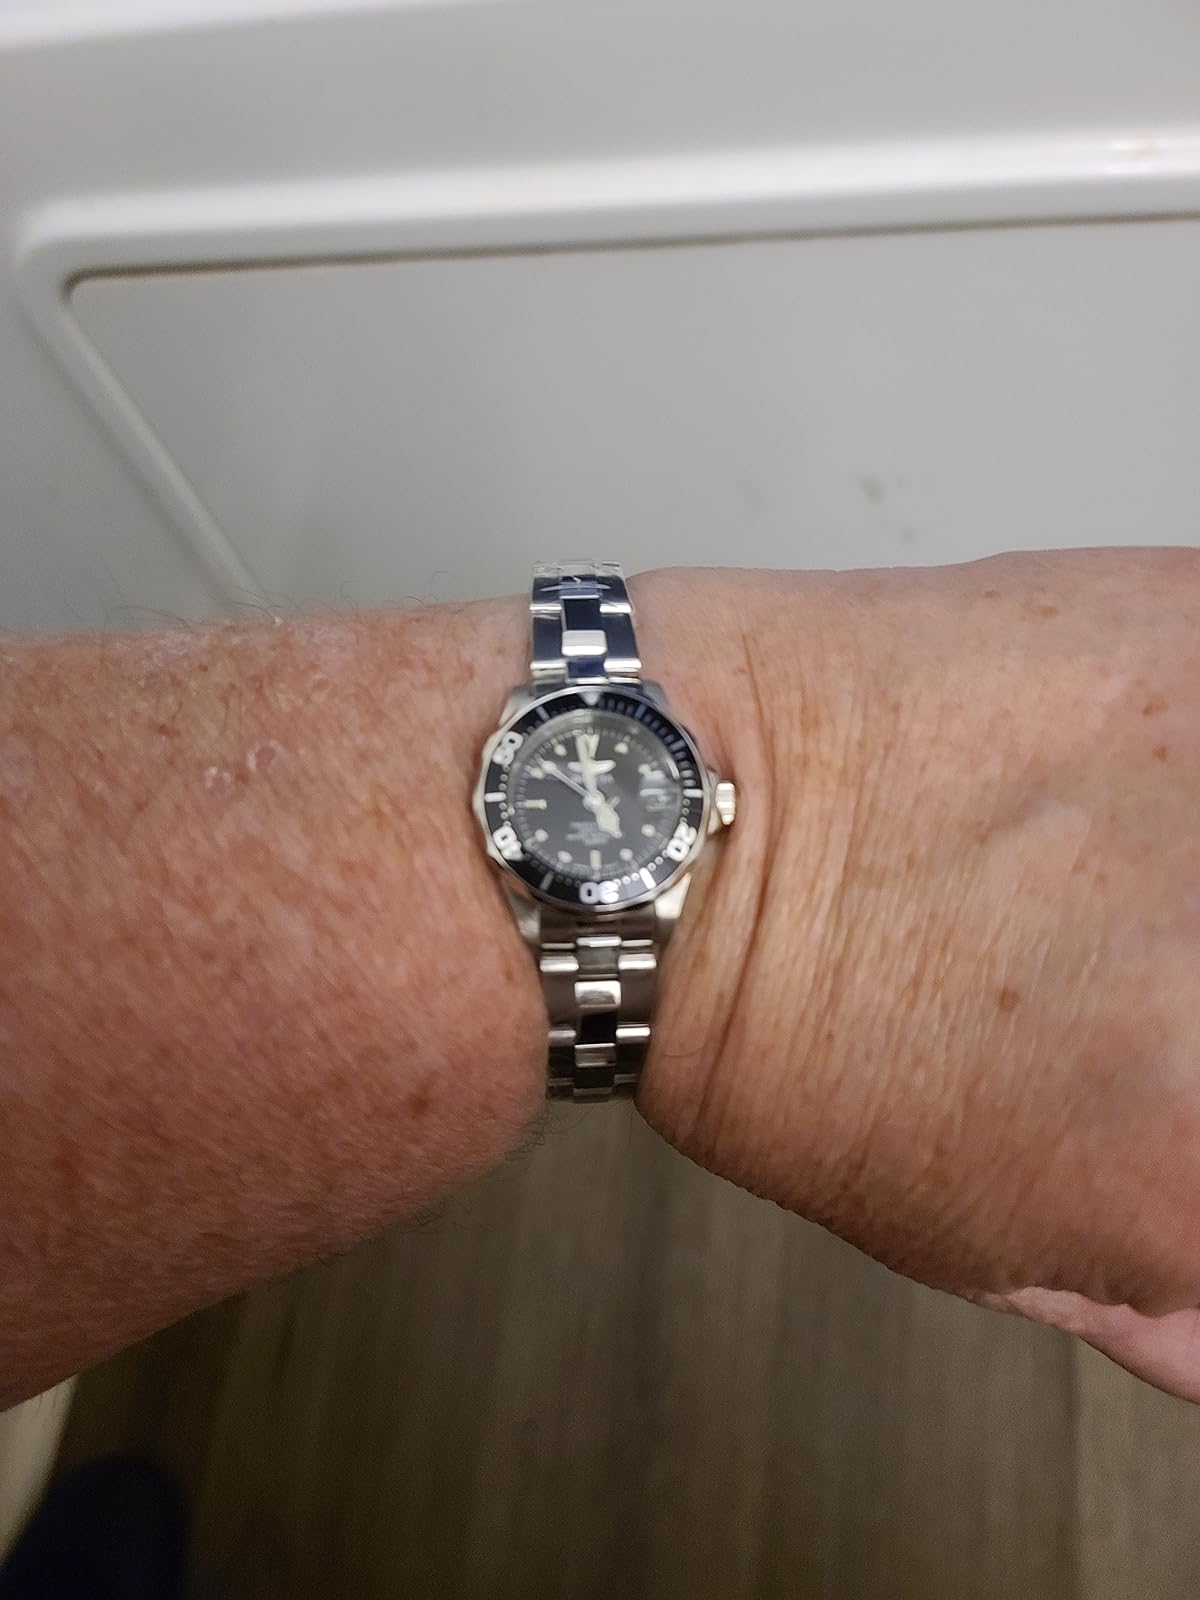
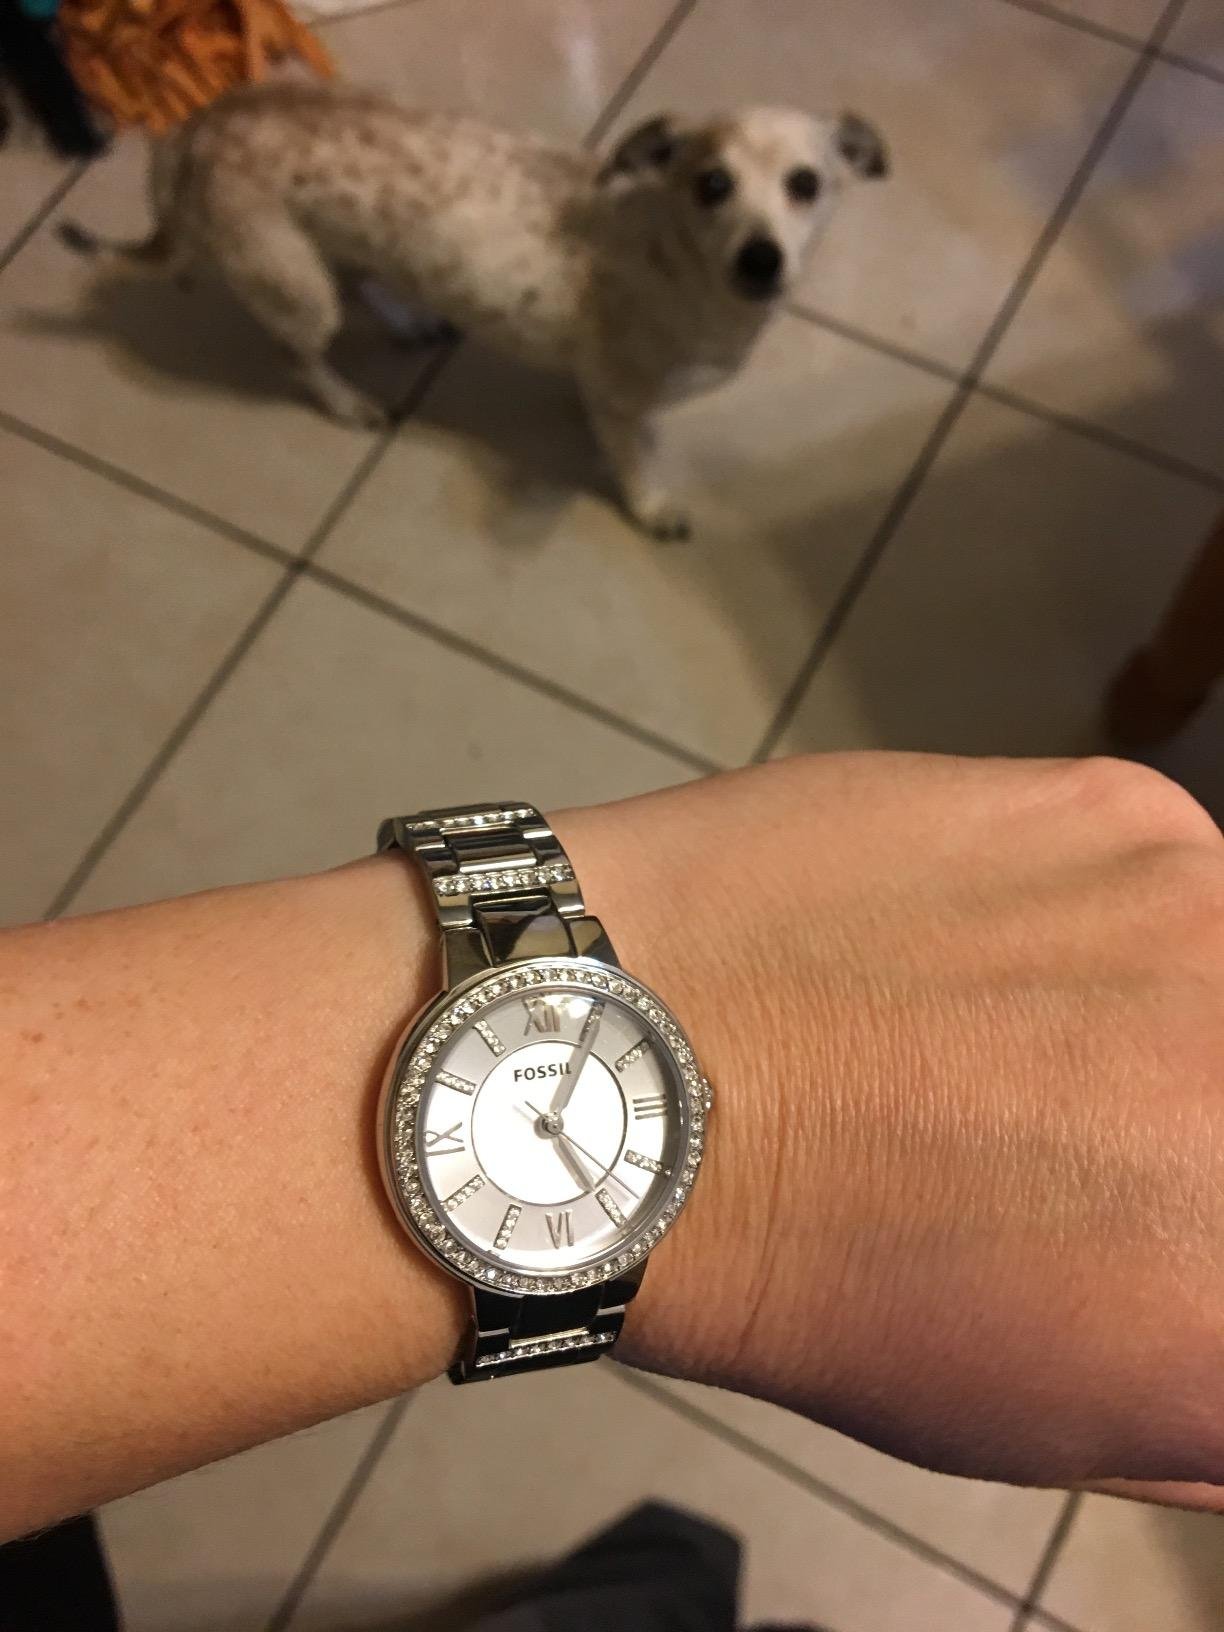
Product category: accessories_watch
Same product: no